Describe the emotion expressed in this image:  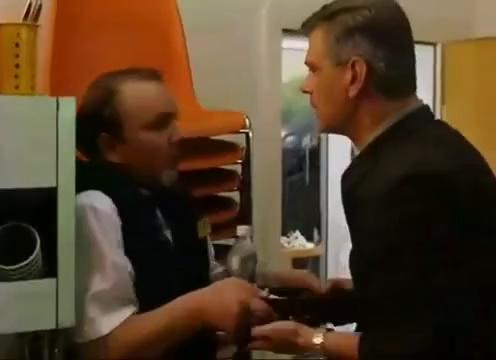
This person displays Pain, valence and arousal with low intensity.